Jason Pridie

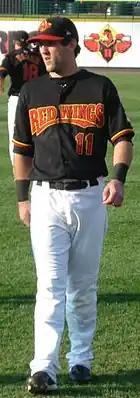
Pridie during his tenure with the Rochester Red Wings, Triple-A affiliates of the Minnesota Twins, in

On November 20, 2007, the Rays purchased Pridie's contract, protecting him from the Rule 5 draft. Eight days later, the Rays traded Pridie along with Delmon Young and Brendan Harris to the Minnesota Twins for Matt Garza, Jason Bartlett, and Eduardo Morlan.